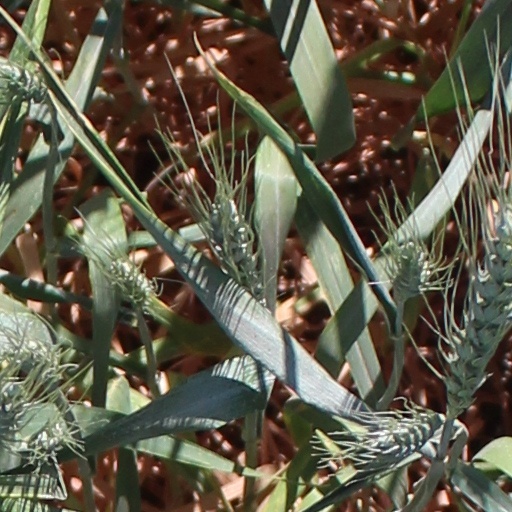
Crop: wheat